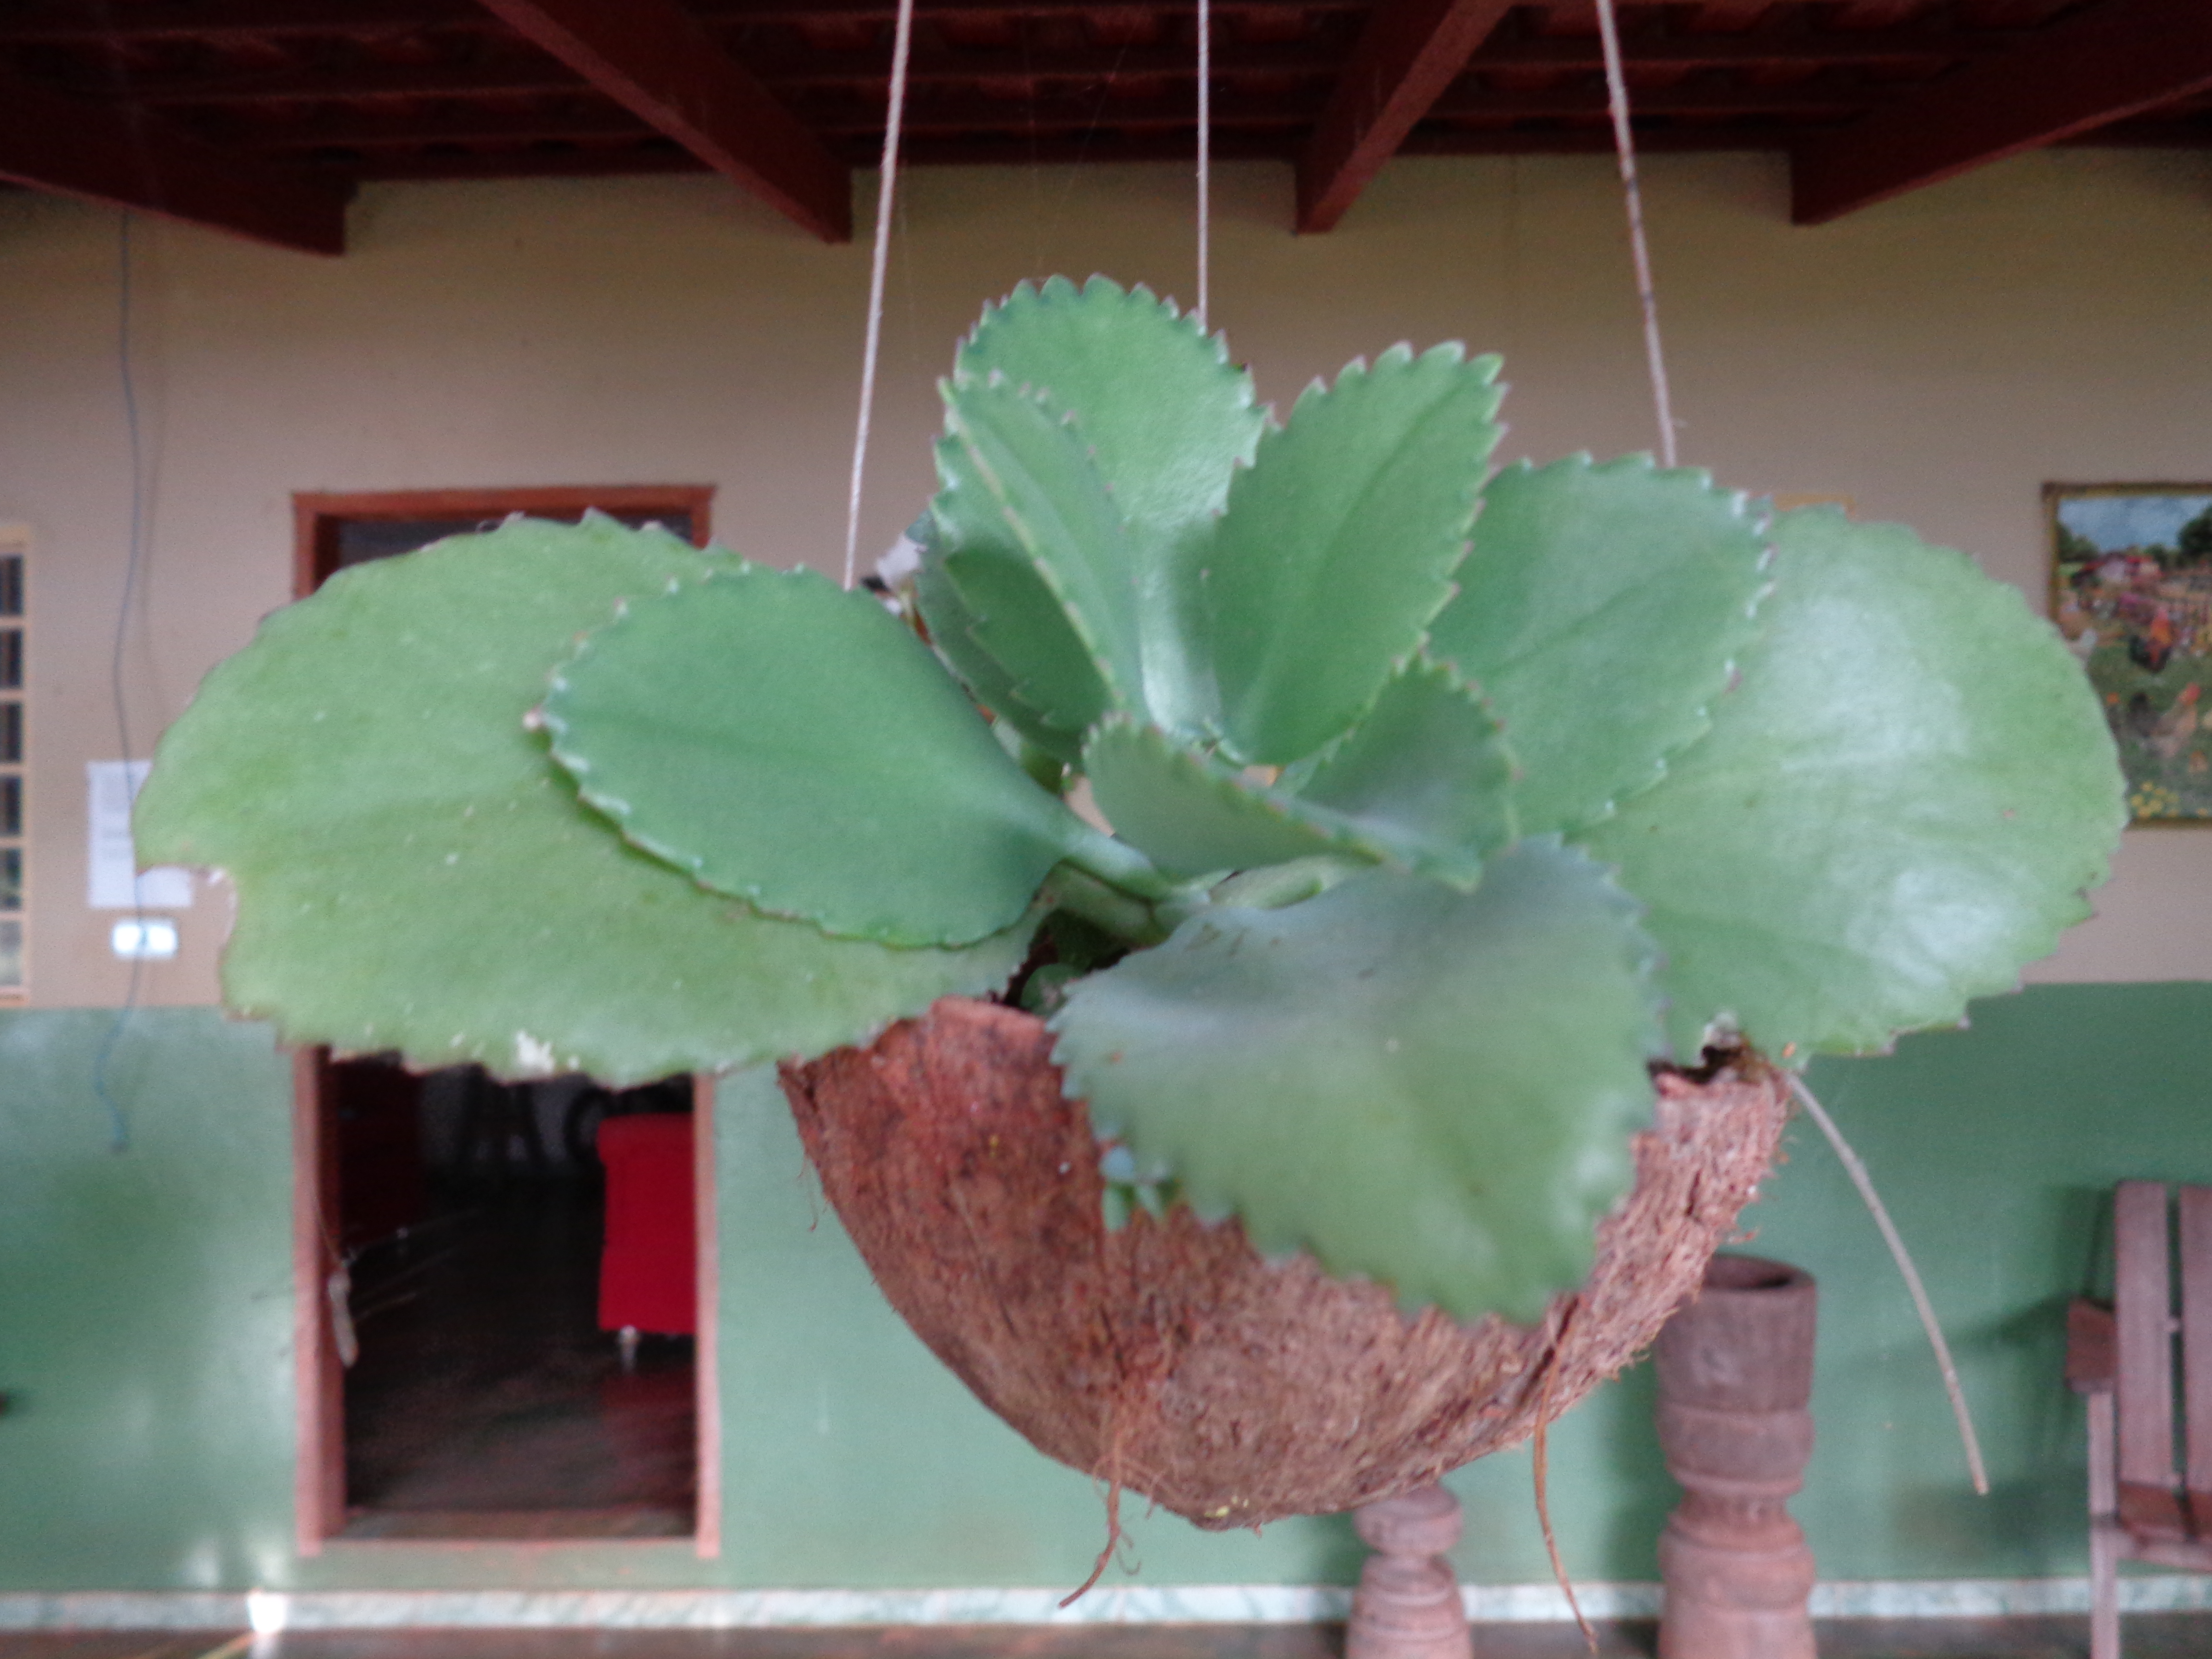
natural, leaf, flower, plant, houseplant, botany, terrestrial plant, plant stem, annual plant, flowerpot